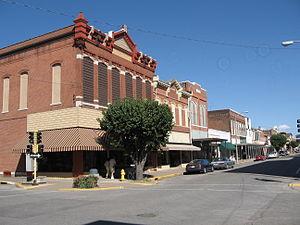
La ville de Fort Madison est un des deux sièges du comté de Lee, dans l’État de l’Iowa, aux États-Unis. Lors du recensement de 2010, sa population était de 11 051 habitants.